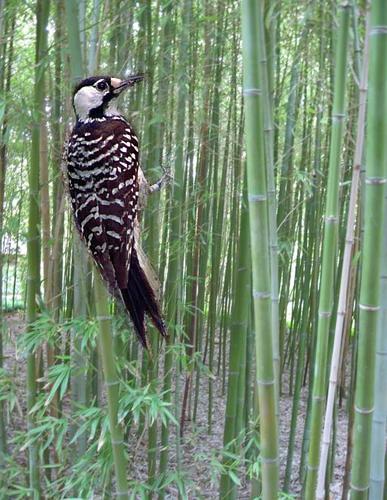
Bird species: Red_cockaded_Woodpecker
Bird type: landbird
Background: land